Pony Express

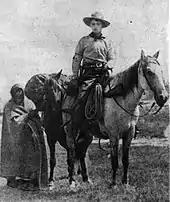
Frank E. Webner, Pony Express rider c. 1861

Egan emigrated to the United States from Ireland with his parents in the early 1830s. While living in Massachusetts, he joined the Church of Jesus Christ of Latter Day Saints. He was with the pioneer party of 1847 that journeyed to the west to modern day Salt Lake City, Utah. At the start of the Pony Express, he was appointed Superintendent of the Division from Salt Lake City to Robert's Creek which is in present day Nevada. Egan filled in when others couldn't ride. After the Pony Express, he ranched and became involved with the court system in Utah.